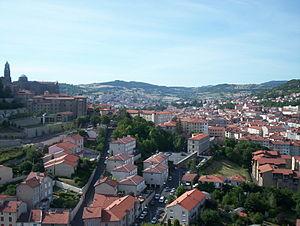
Le Puy-en-Velay est une commune française située dans la région Auvergne-Rhône-Alpes. C'est la préfecture du département de la Haute-Loire et la capitale historique du Velay.